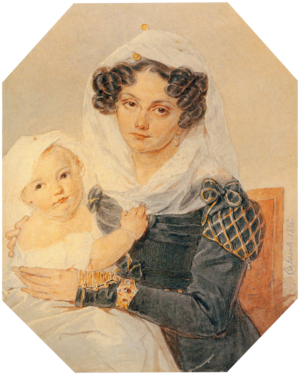
La princesse Maria Nikolaïevna Volkonskaïa, née Raïevskaïa le 25 décembre 1805 et morte le 10 août 1863, était la plus jeune fille du général russe Nikolaï Raïevski et de Sophia Konstantinova, petite-fille de Mikhaïl Lomonossov. En 1825, Maria épousa le prince Sergueï Grigorievitch Volkonski, futur général de division décembriste. Lorsque Volkonski fut arrêté et exilé en Sibérie, elle le suivit en exil à la condition que ses enfants nés après son départ en Sibérie soient frappés pour toujours du domaine noble et deviennent des travailleurs en servitude ; la menace n'a cependant pas été mise en pratique.